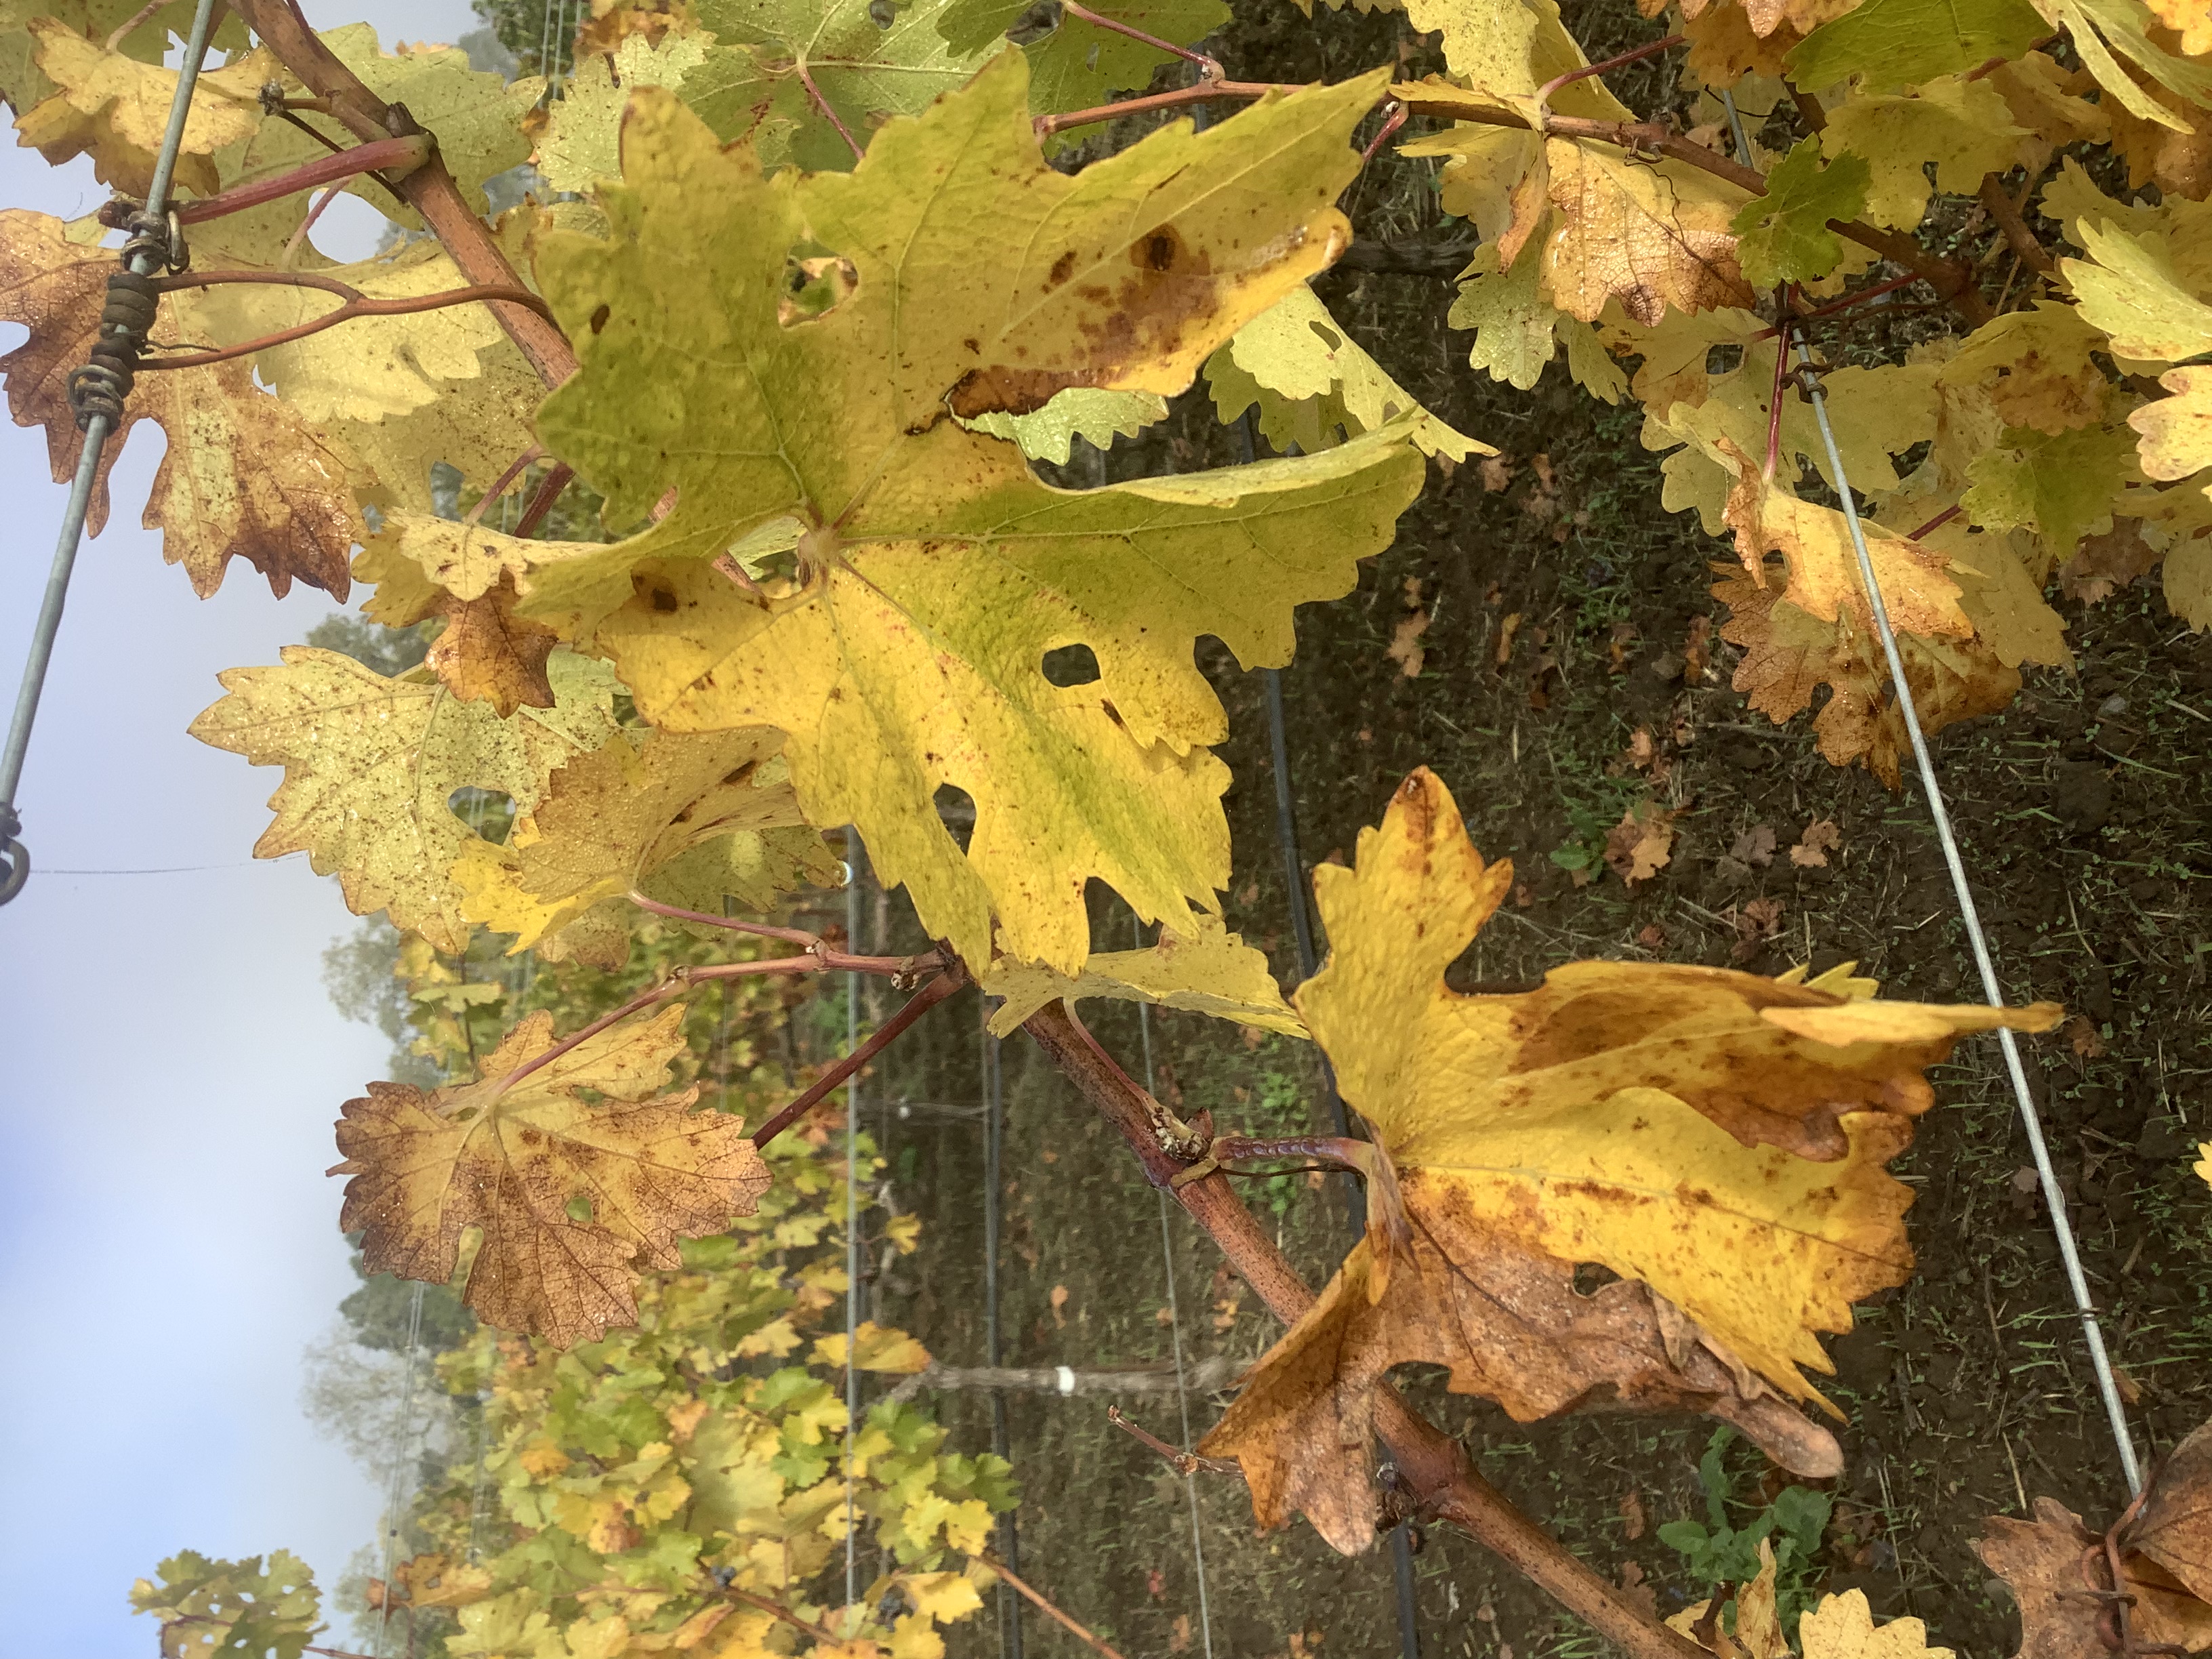
Label: No Virus